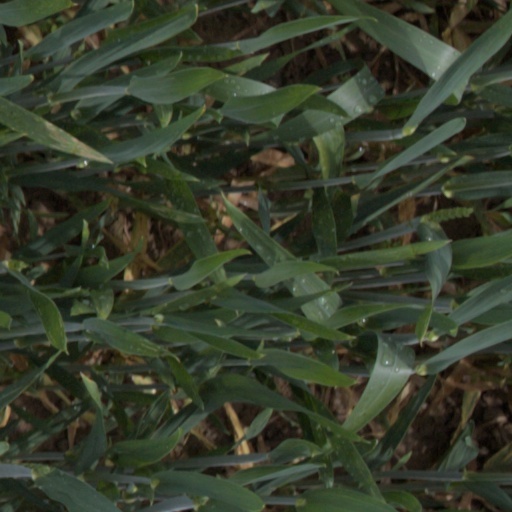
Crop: wheat